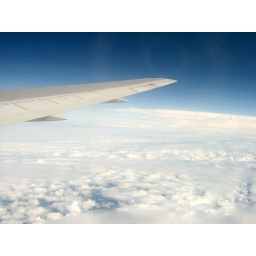
The blue sky and the clouds...I fell in love! Always get the window seat!